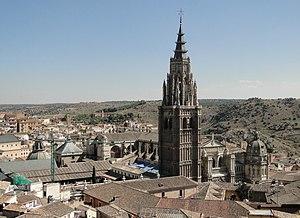
Cathédrale Sainte-Marie de Tolède vue du clocher de l'église de San Ildefonso, Tolède, Spain
La cathédrale Sainte-Marie de Tolède est le siège de l'archevêque de Tolède qui possède le titre de primat d'Espagne, et ce depuis les Wisigoths qui avaient fait de la ville leur capitale politique et religieuse. L'édifice actuel fut bâti en style gothique à compter de 1226, à l'emplacement de l'ancienne grande mosquée de la cité. Aujourd'hui encore, la cathédrale de Tolède domine la ville impériale de sa haute flèche, et appartient au cercle des plus prestigieuses cathédrales espagnoles. Elle est classée sur la liste du patrimoine mondial de l'UNESCO depuis 1986, au même titre que l'ensemble du centre historique de la ville.